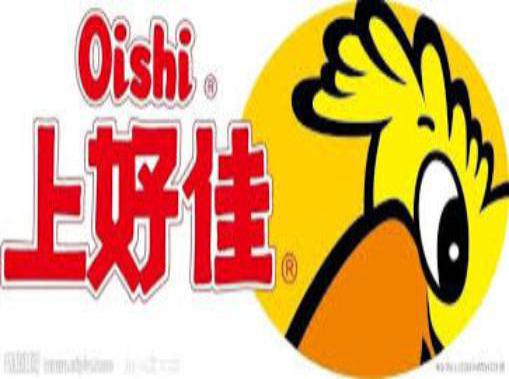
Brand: liwayway
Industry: Food